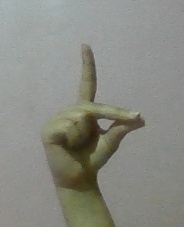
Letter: ta